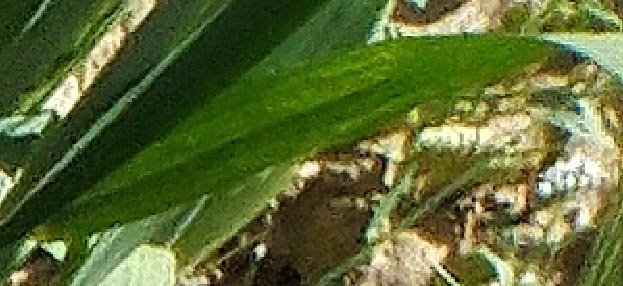
Label: Wheat___Healthy